Siege of Mons (1572)

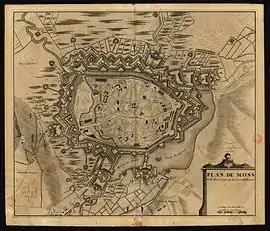
Old map of the fortress-city of Mons

Louis of Nassau, aware of the progress of his brother, sent Jean de Hangest, seigneur d'Yvoy and Genlis, to France for more reinforcements, and in mid-July, Genlis, with an army of 10,000 men, crossed the border again, and marched towards Mons. Louis sent a message to Genlis, urging that he should join with the army of his brother, William of Orange, but Genlis ignored the message, and advanced against the Spaniards.